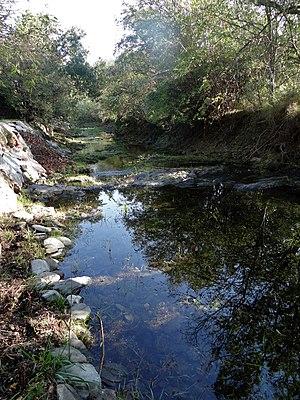
Le rec de la Rovira, près du musée Maillol, Banyuls-sur-Mer, Pyrénées-Orientales, France.
Banyuls-sur-Mer est une commune française, située dans le département des Pyrénées-Orientales en région Occitanie et dans l'arrondissement de Céret. Deuxième station balnéaire la plus méridionale de France métropolitaine, Banyuls-sur-Mer est fréquentée en toutes saisons. Elle groupe autour de sa baie la vieille ville, le port, une plage et une jetée prenant appui sur un îlot rocheux : l'île Grosse où se trouve le monument aux morts de 1914-1918, œuvre du sculpteur Aristide Maillol. Ses habitants sont appelés les Banyulencs et les Banyulencques. La ville donne son nom à la région viticole du banyuls.
Banyuls-sur-Mer est une commune française, située dans le département des Pyrénées-Orientales en région Occitanie et dans l'arrondissement de Céret. Deuxième station balnéaire la plus méridionale de France métropolitaine, Banyuls-sur-Mer est fréquentée en toutes saisons. Elle groupe autour de sa baie la vieille ville, le port, une plage et une jetée prenant appui sur un îlot rocheux : l'île Grosse où se trouve le monument aux morts de 1914-1918, œuvre du sculpteur Aristide Maillol. Ses habitants sont appelés les Banyulencs et les Banyulencques. La ville donne son nom à la région viticole du banyuls.